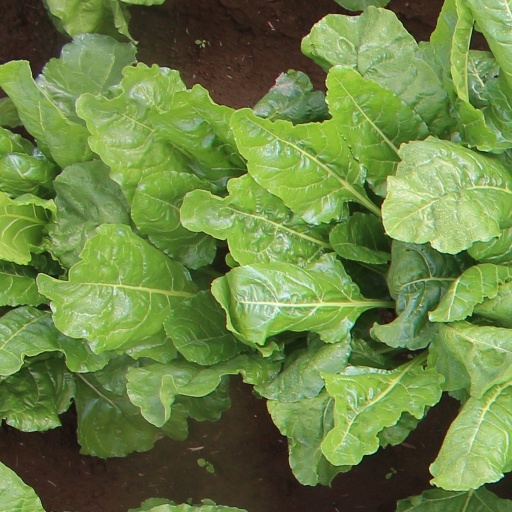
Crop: sugar beet